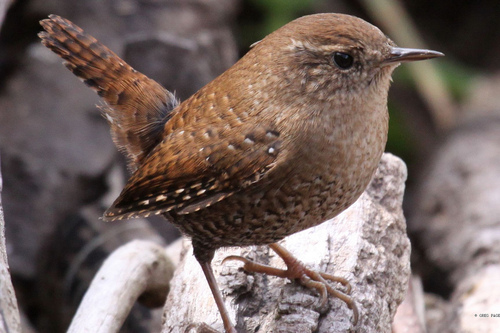
this bird is completely brown with some white and tan specs in it; it's beak is very thin and pointed and it appears to have eyebrows.
a small brown bird with small black eyes and a skinny beak.
this bird is brown with a small tail and has a very short beak.
this plump brown bird is mottled with white accents and has a very thin brown beak.
this bird has a brown overall body color with small patches of black and white.
this bird has wings that are brown and has a rotund bodythe bird has a spotted brown back and a skinny bill.
this bird has a brown crown as well as a brown bellythe bird has a puffed belly that is brown and spotted.
the bird has short body with tiny wings and the tail is raised.
Species: Winter Wren